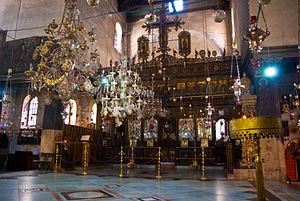
La basilique de la Nativité à Bethléem est l'une des plus vieilles églises du monde, bâtie selon la tradition, sur le lieu présumé de la naissance du Jésus de Nazareth. Elle a été érigée au IVᵉ siècle par l'empereur romain Constantin Iᵉʳ et restaurée sous Justinien au VIᵉ siècle.